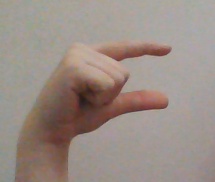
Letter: dal